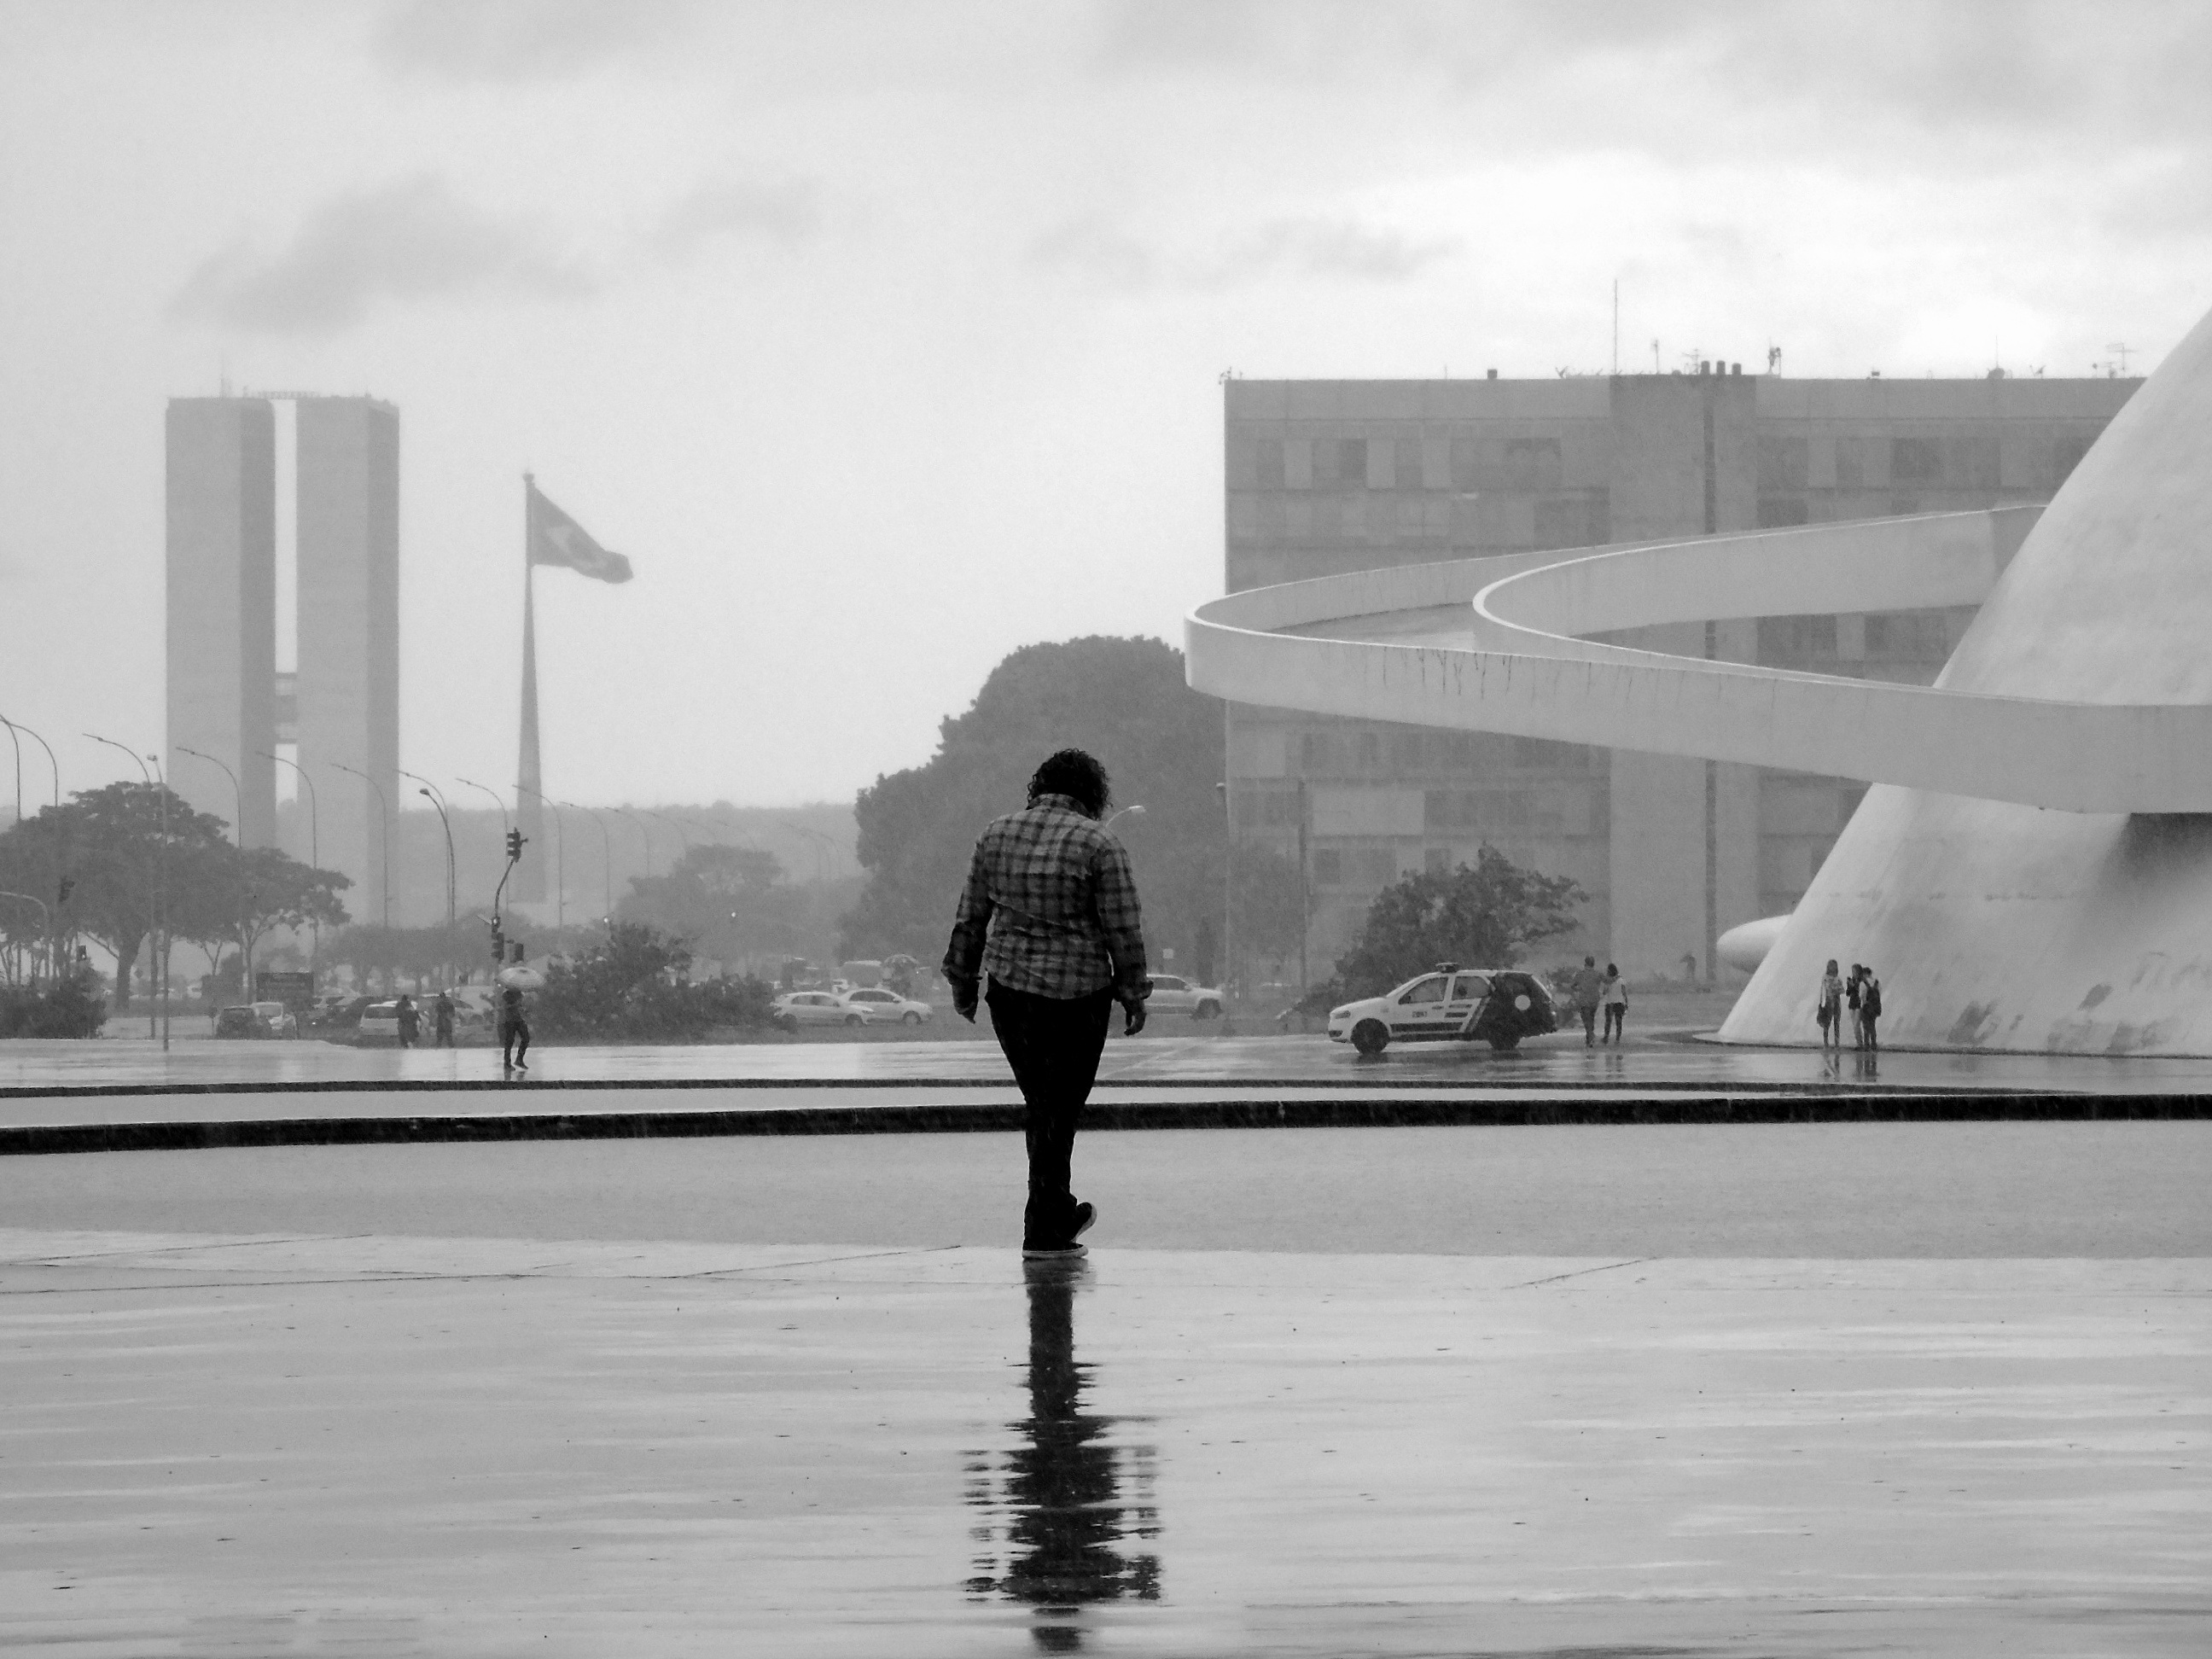
black and white, white, airplane, weather, black, monochrome, infrastructure, photograph, shape, monochrome photography, atmospheric phenomenon, atmosphere of earth